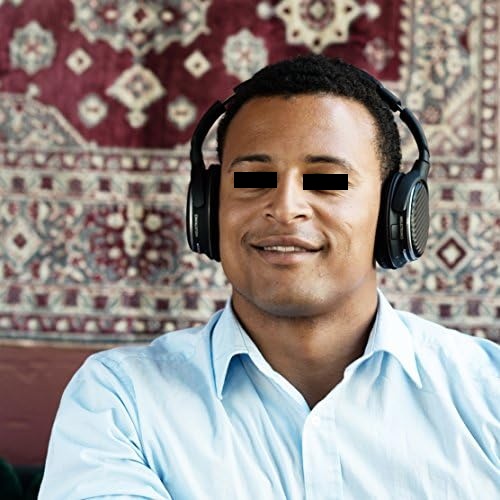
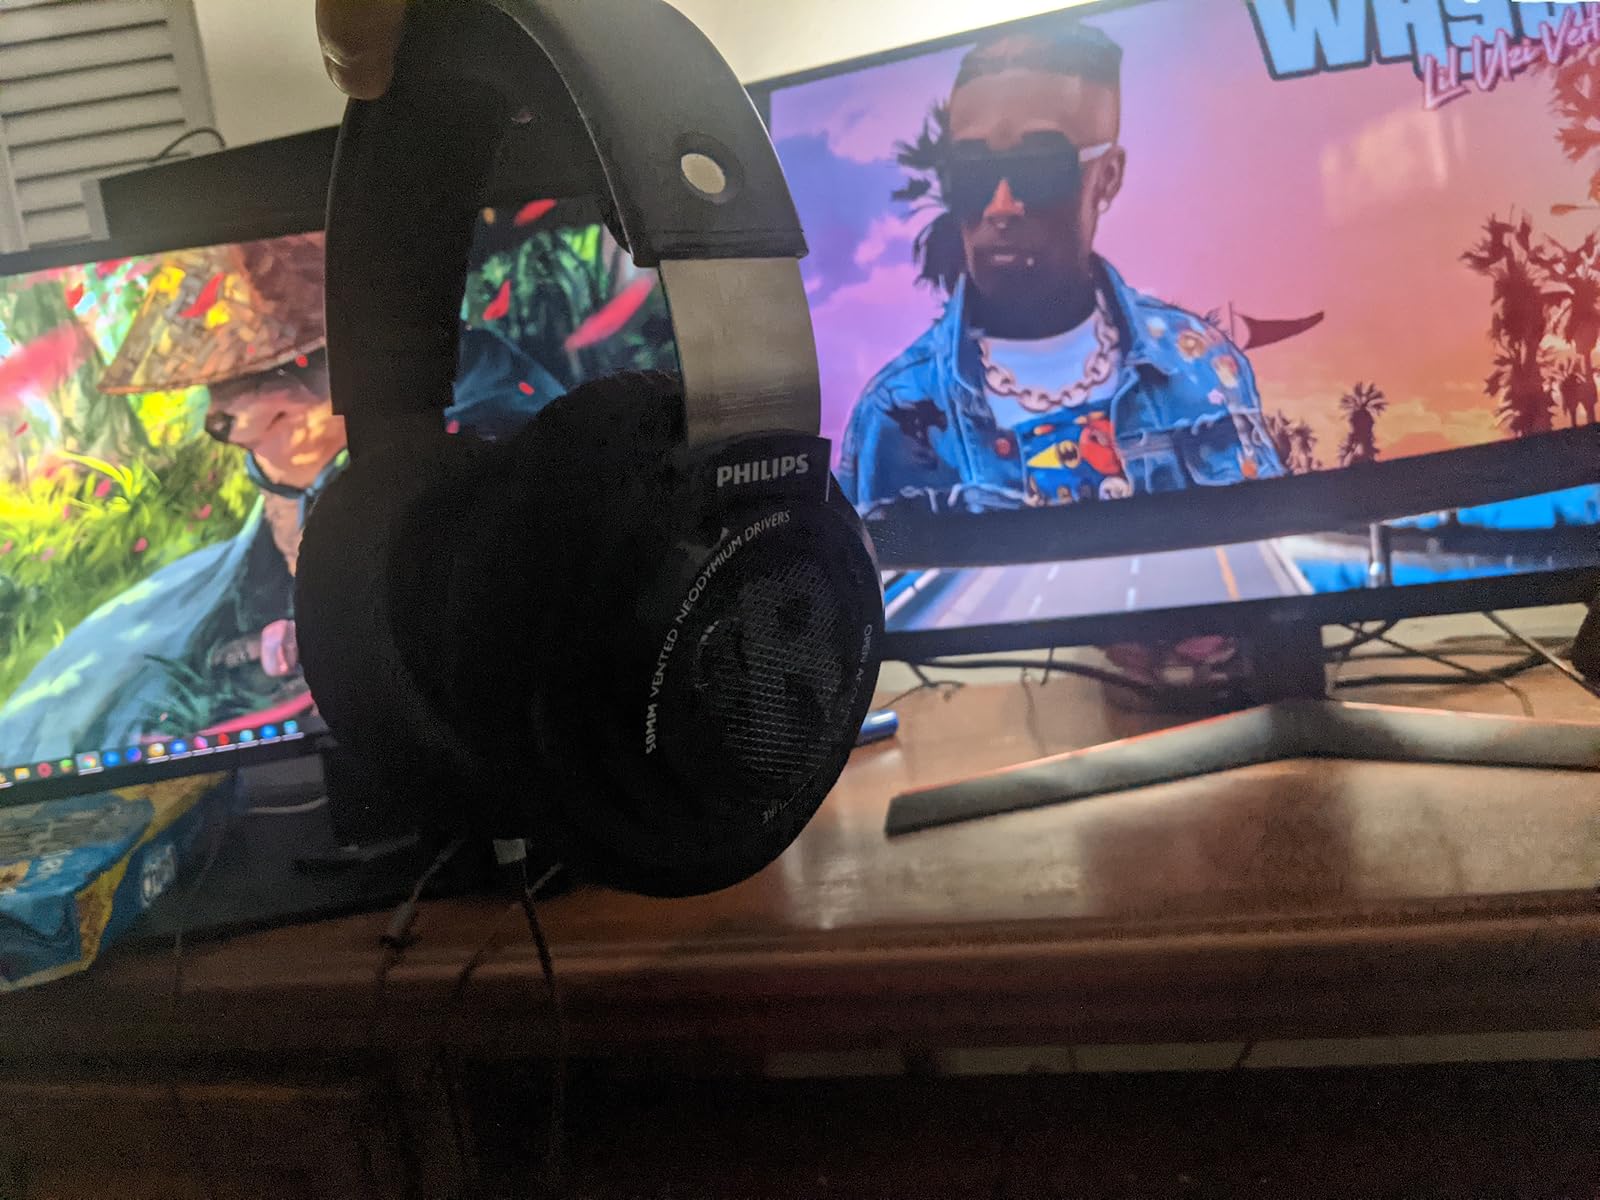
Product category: headphones
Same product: no